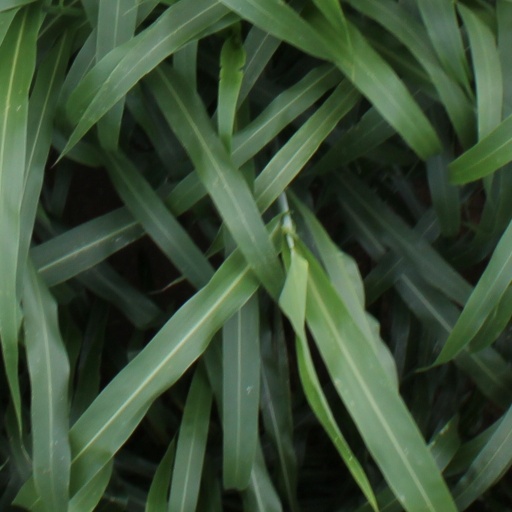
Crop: sorghum